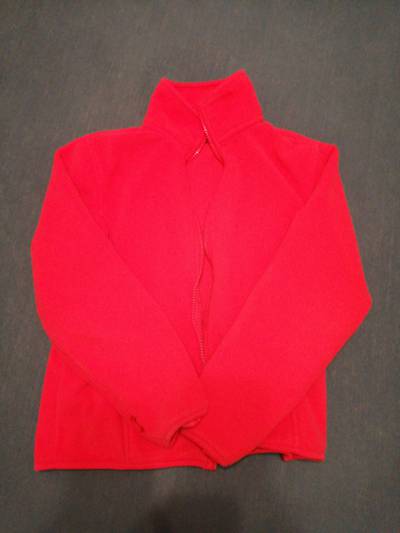
Waste category: clothes